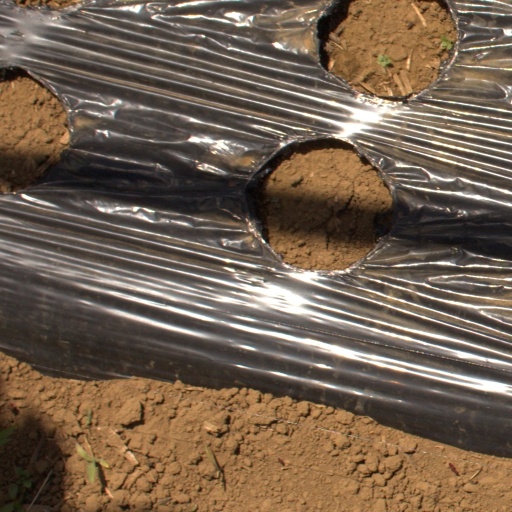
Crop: Jerusalem artichoke